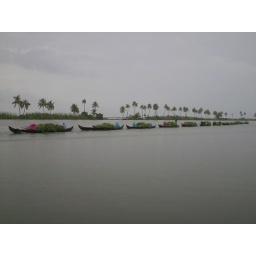
a train of boats in the rain!